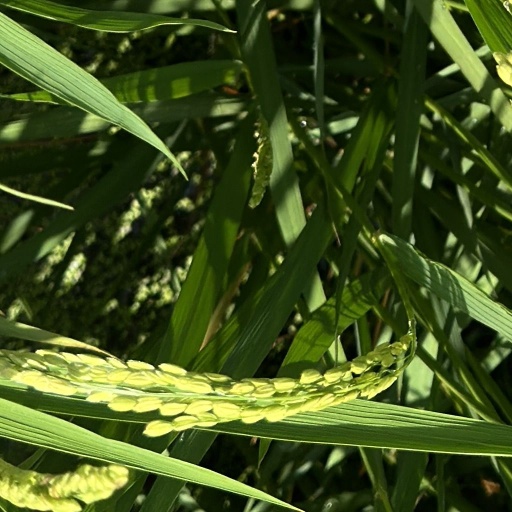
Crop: rice